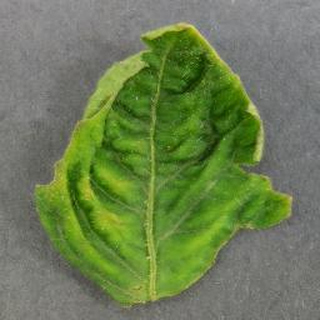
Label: tomato_yellow_leaf_curl_virus